Starburst (novel)

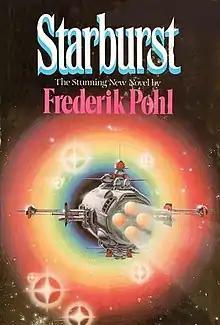
Cover of the first edition, published by Del Rey Books. Art by David B. Mattingly.

Starburst is a science fiction novel by American writer Frederik Pohl, published in 1982. It is an expansion of his 1972 novella "The Gold at the Starbow's End".